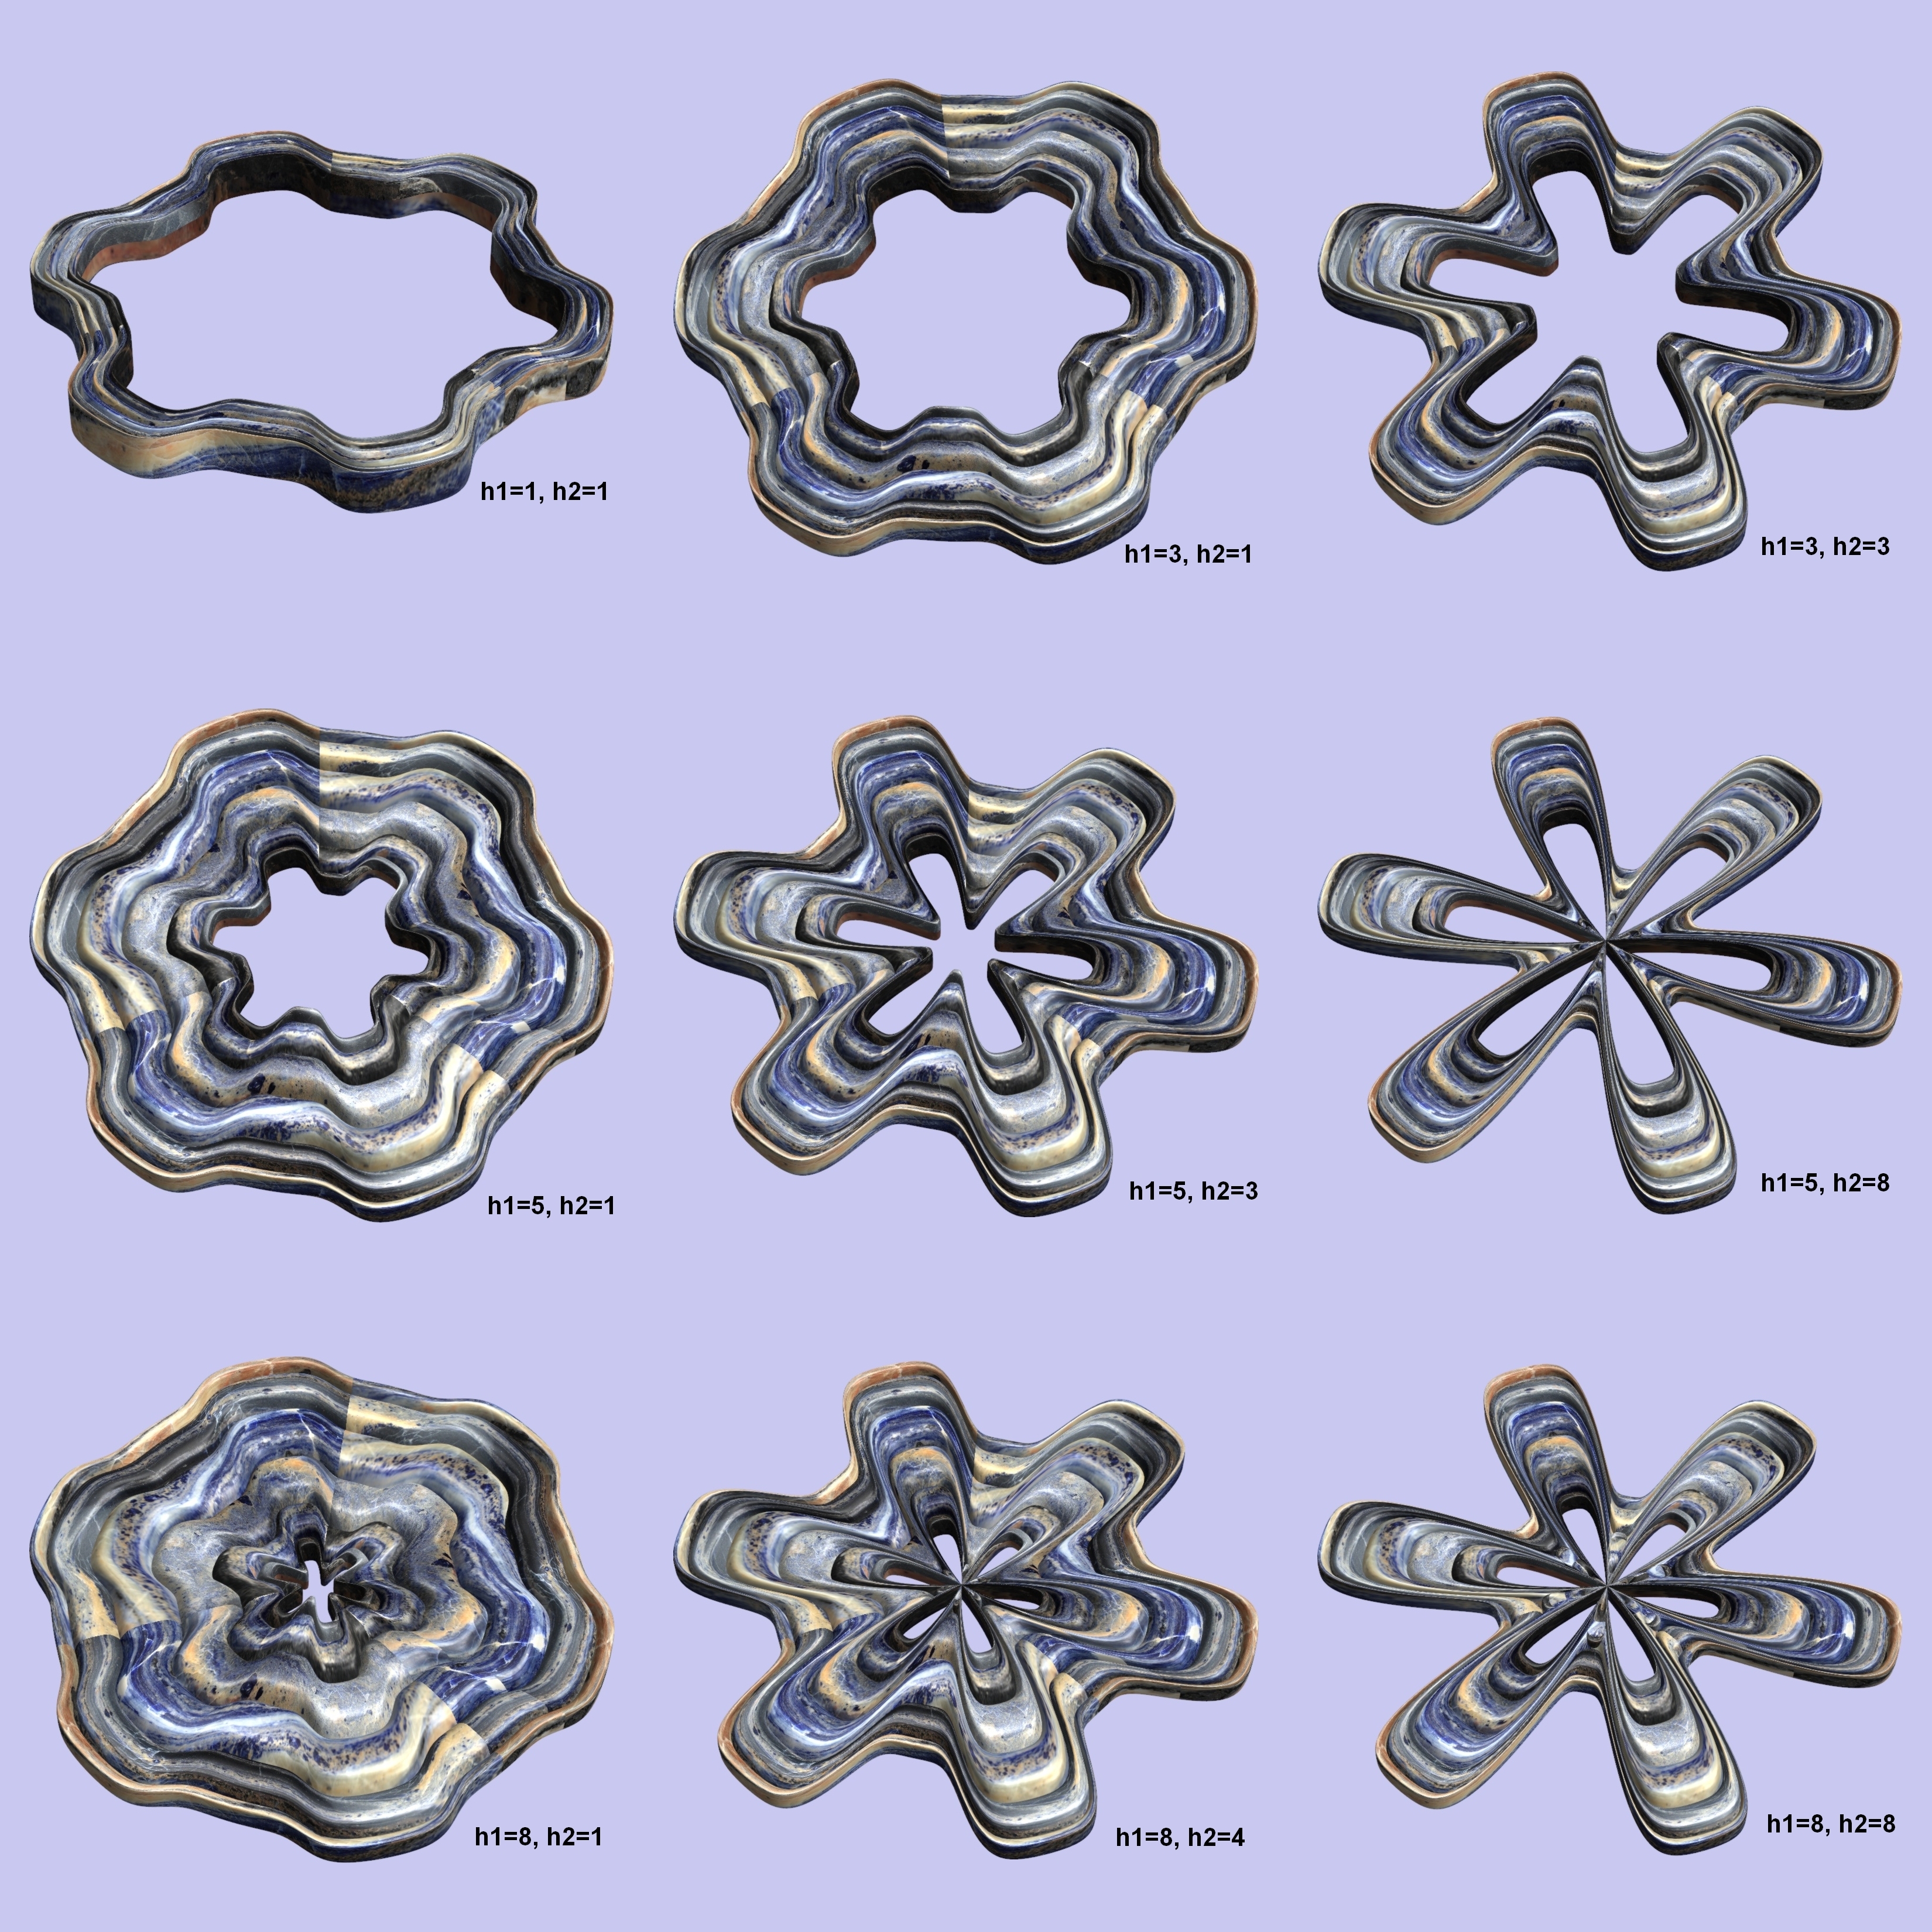
abstract, structure, texture, chain, pattern, geometry, metal, font, sculpture, design, silver, symmetry, 3d, graphic, shape, torus, mathematica, cg, parametricplot3d, code, program, algorithm, mapping, geometricsculpture, body jewelry